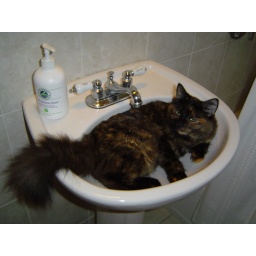
fiona in the bathroom sink